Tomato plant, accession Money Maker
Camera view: tilt-top (135 deg); turntable rotation: 30 degrees
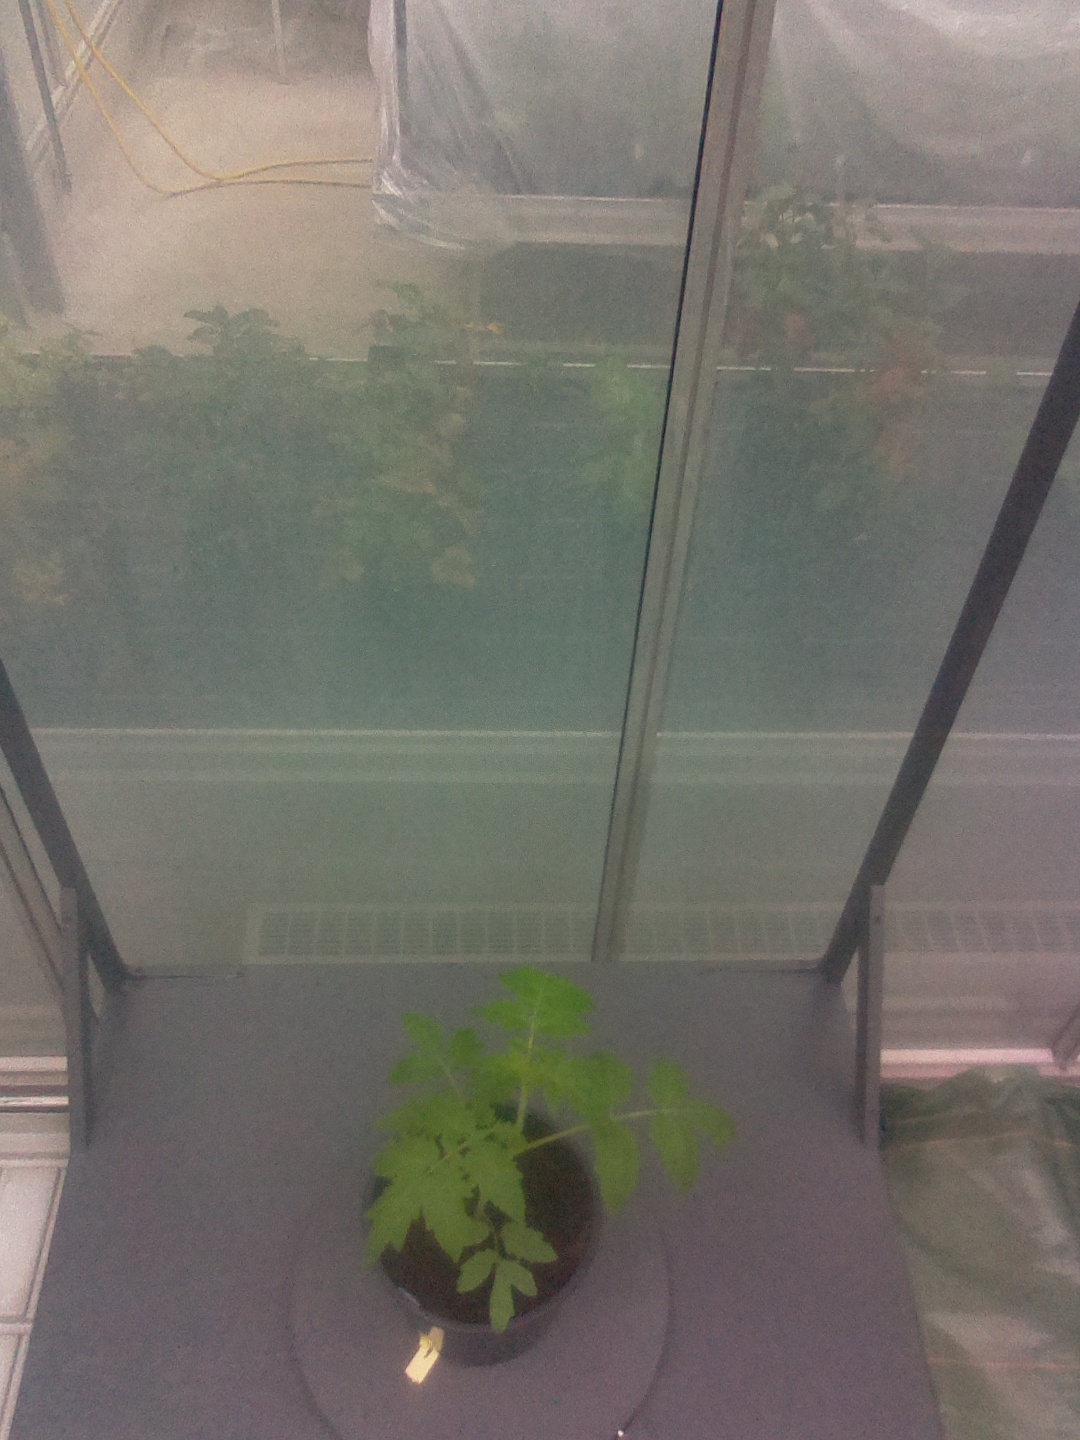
BBCH growth stage 13: 6 of true leaves visible